Carolus-Duran

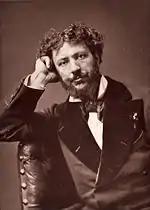
Carolus-Duran

From 1862 to 1866, he travelled to Rome and Spain, thanks to a scholarship granted by his hometown. During that time, he moved away from Courbet's style and became more interested in Diego Velázquez.